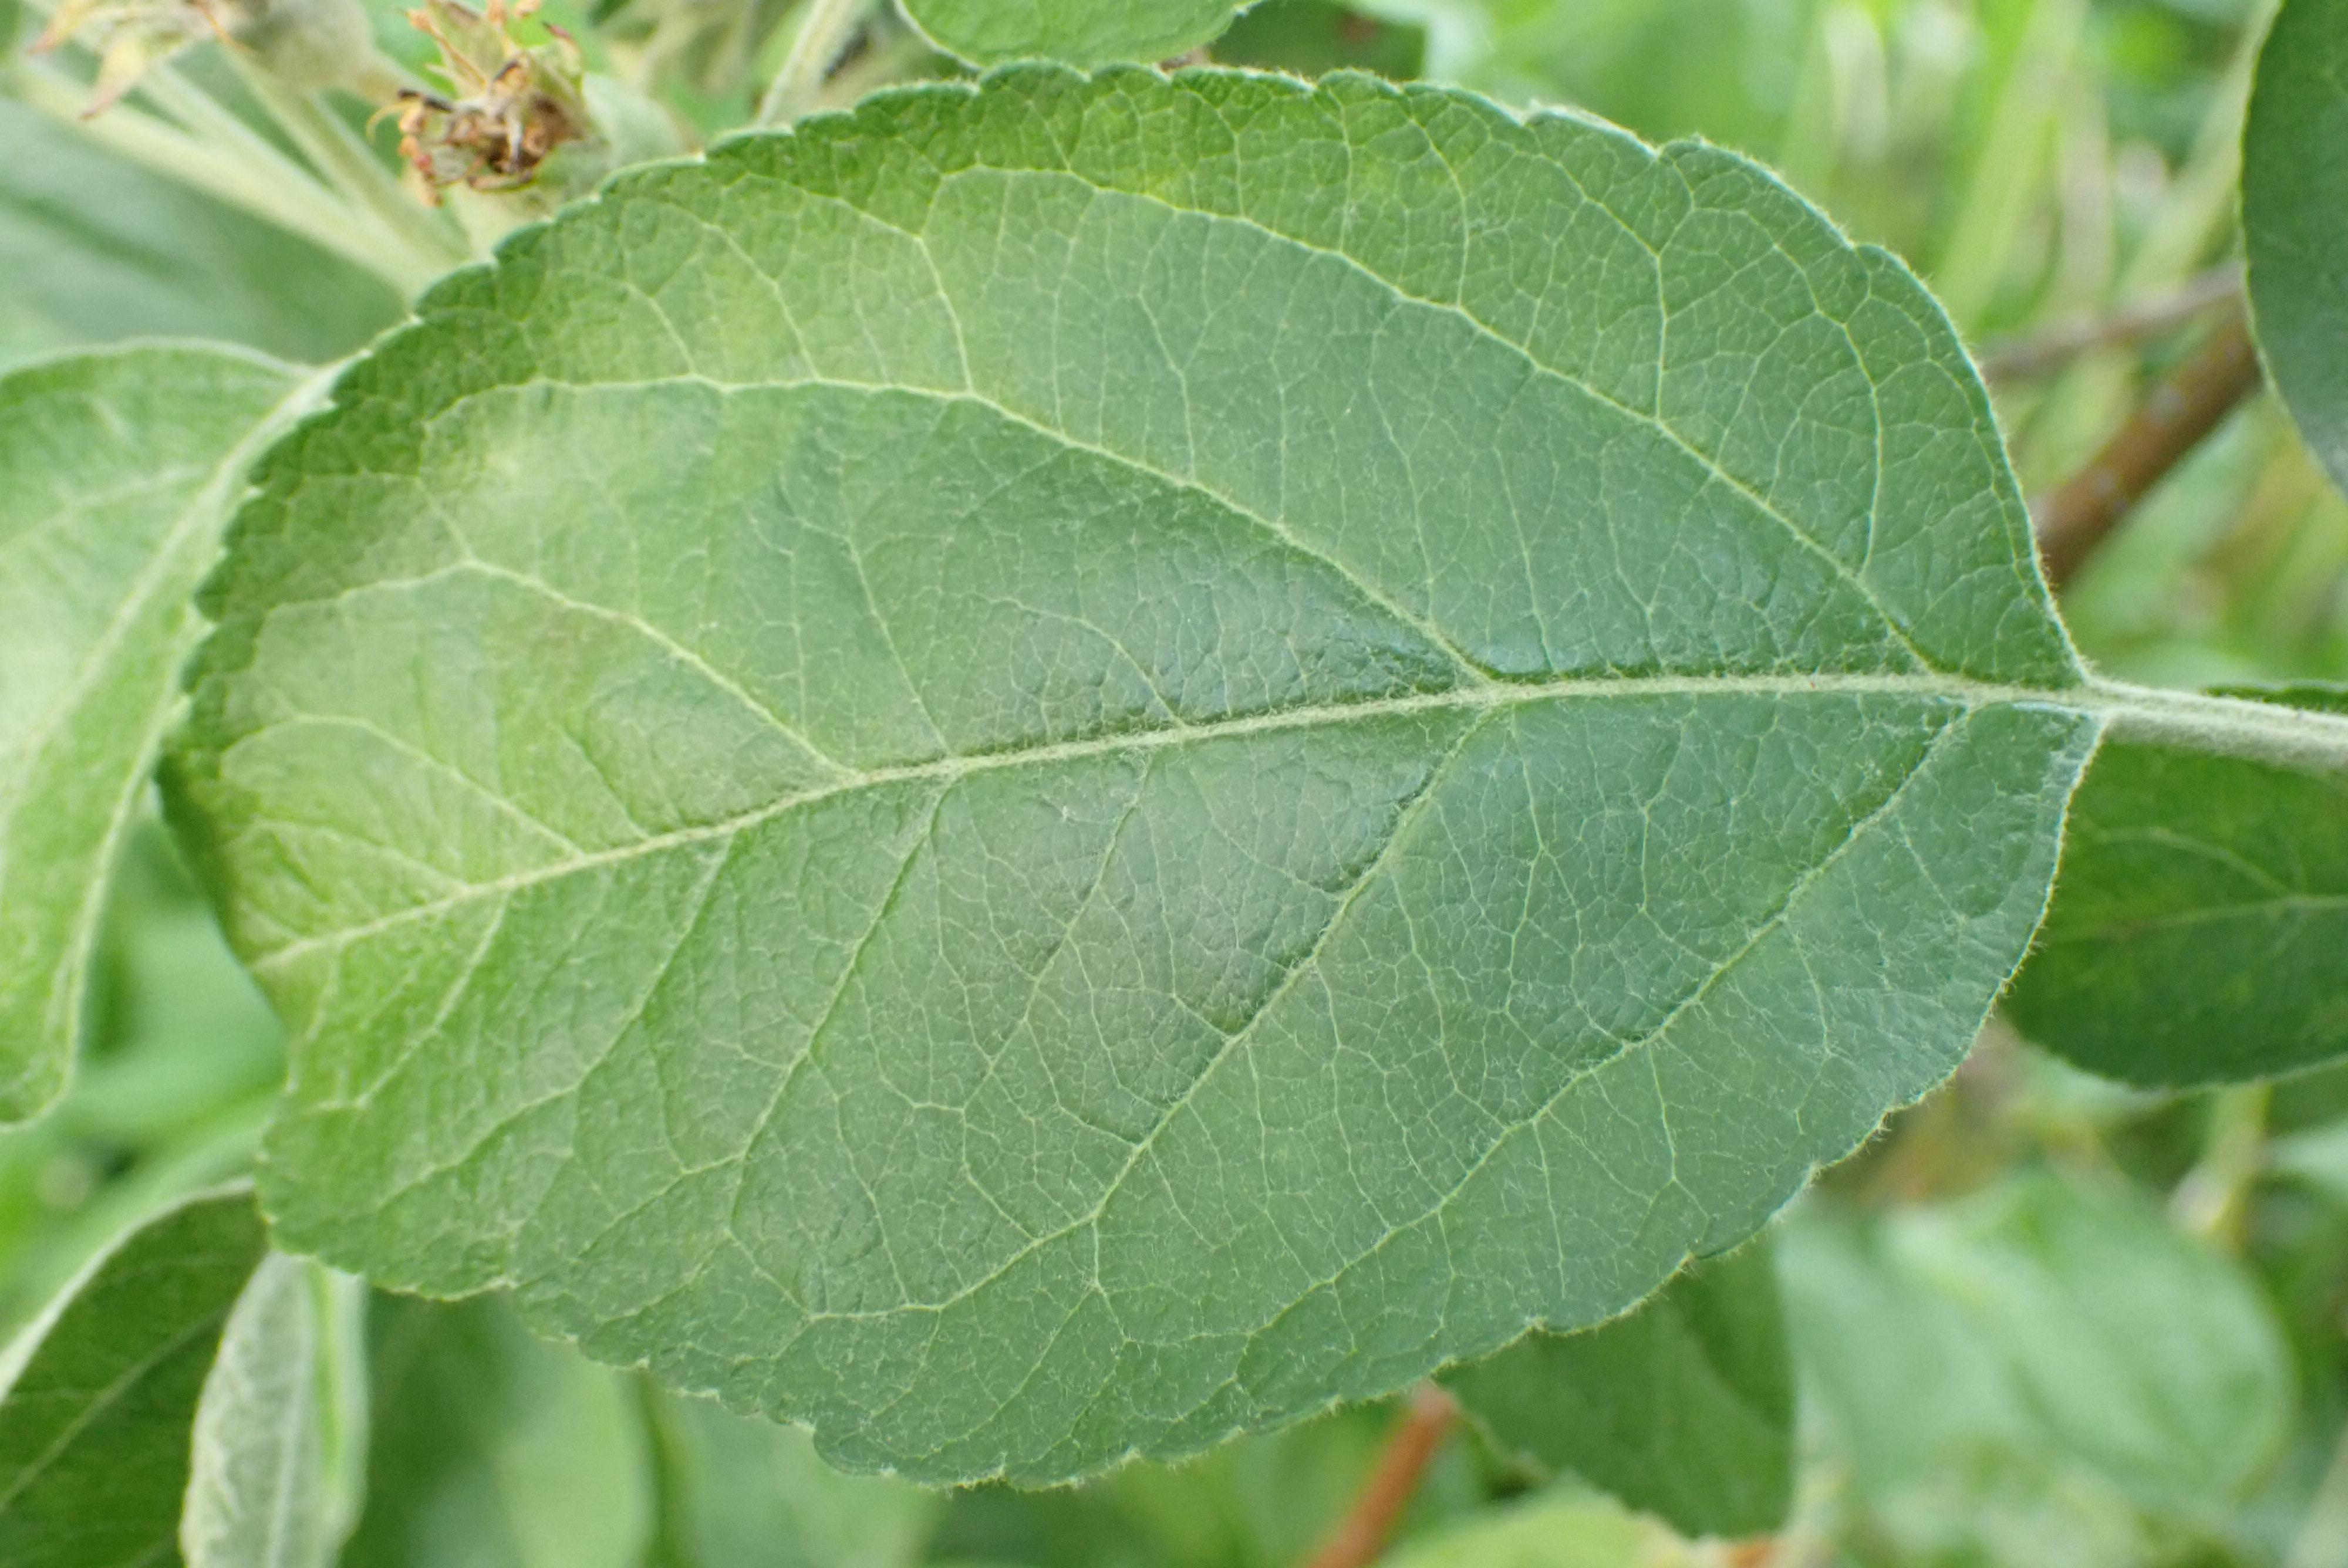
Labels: scab